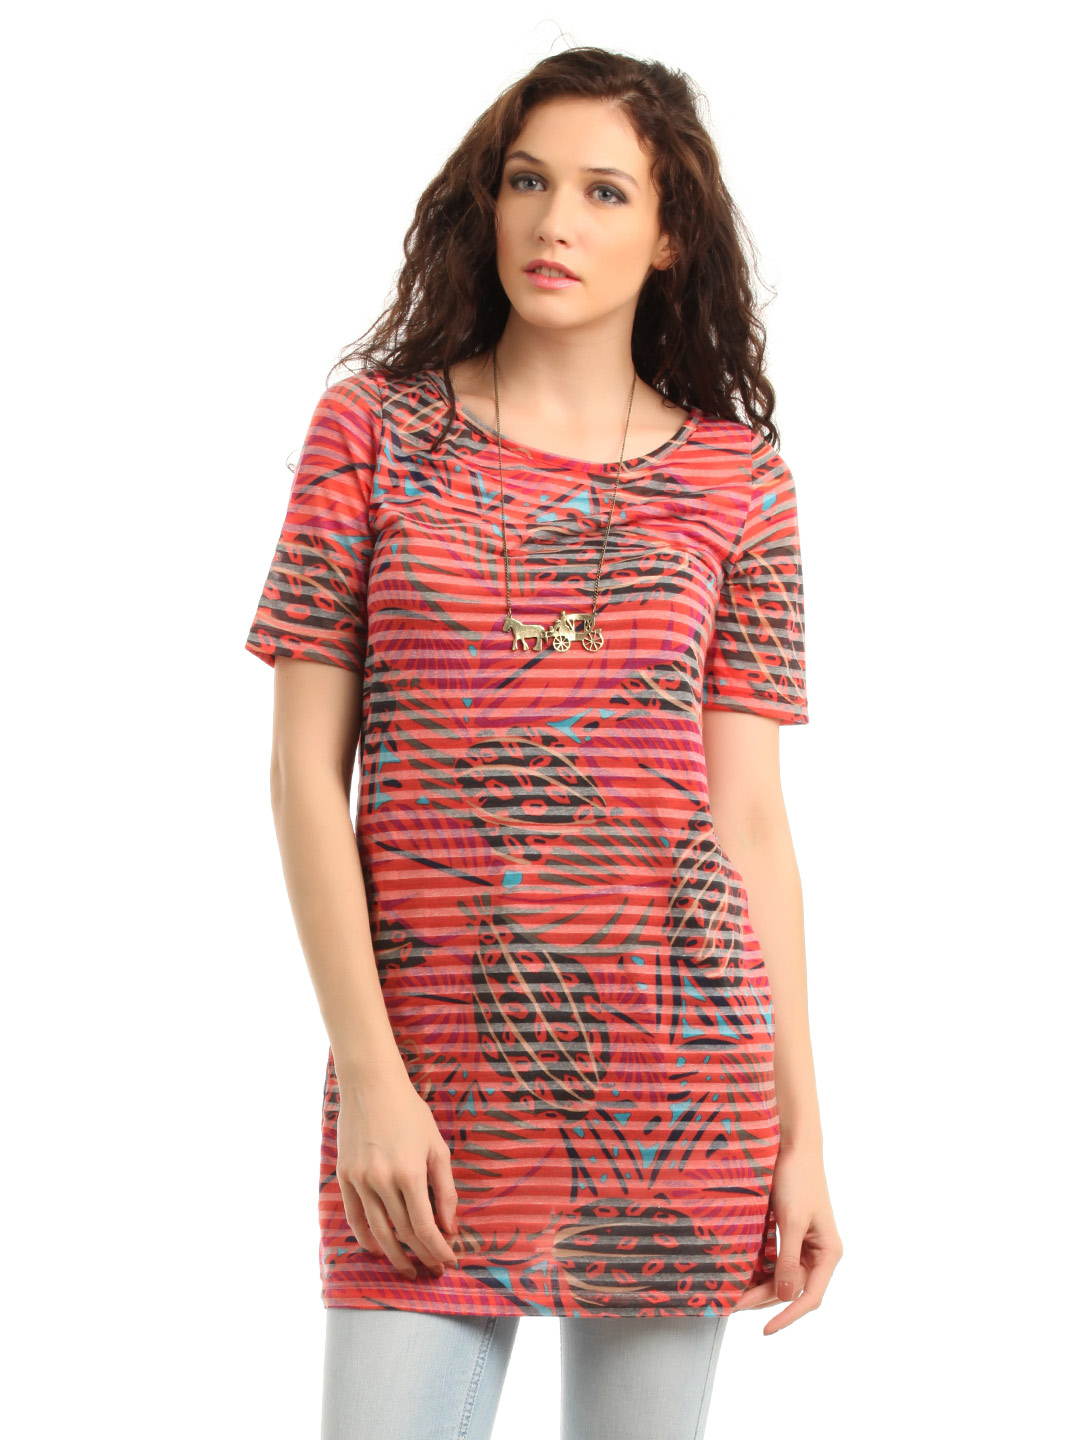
French Connection Women Red Top
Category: Apparel / Topwear / Tops
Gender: Women
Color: Red
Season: Summer 2012
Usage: Casual